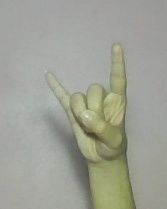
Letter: la